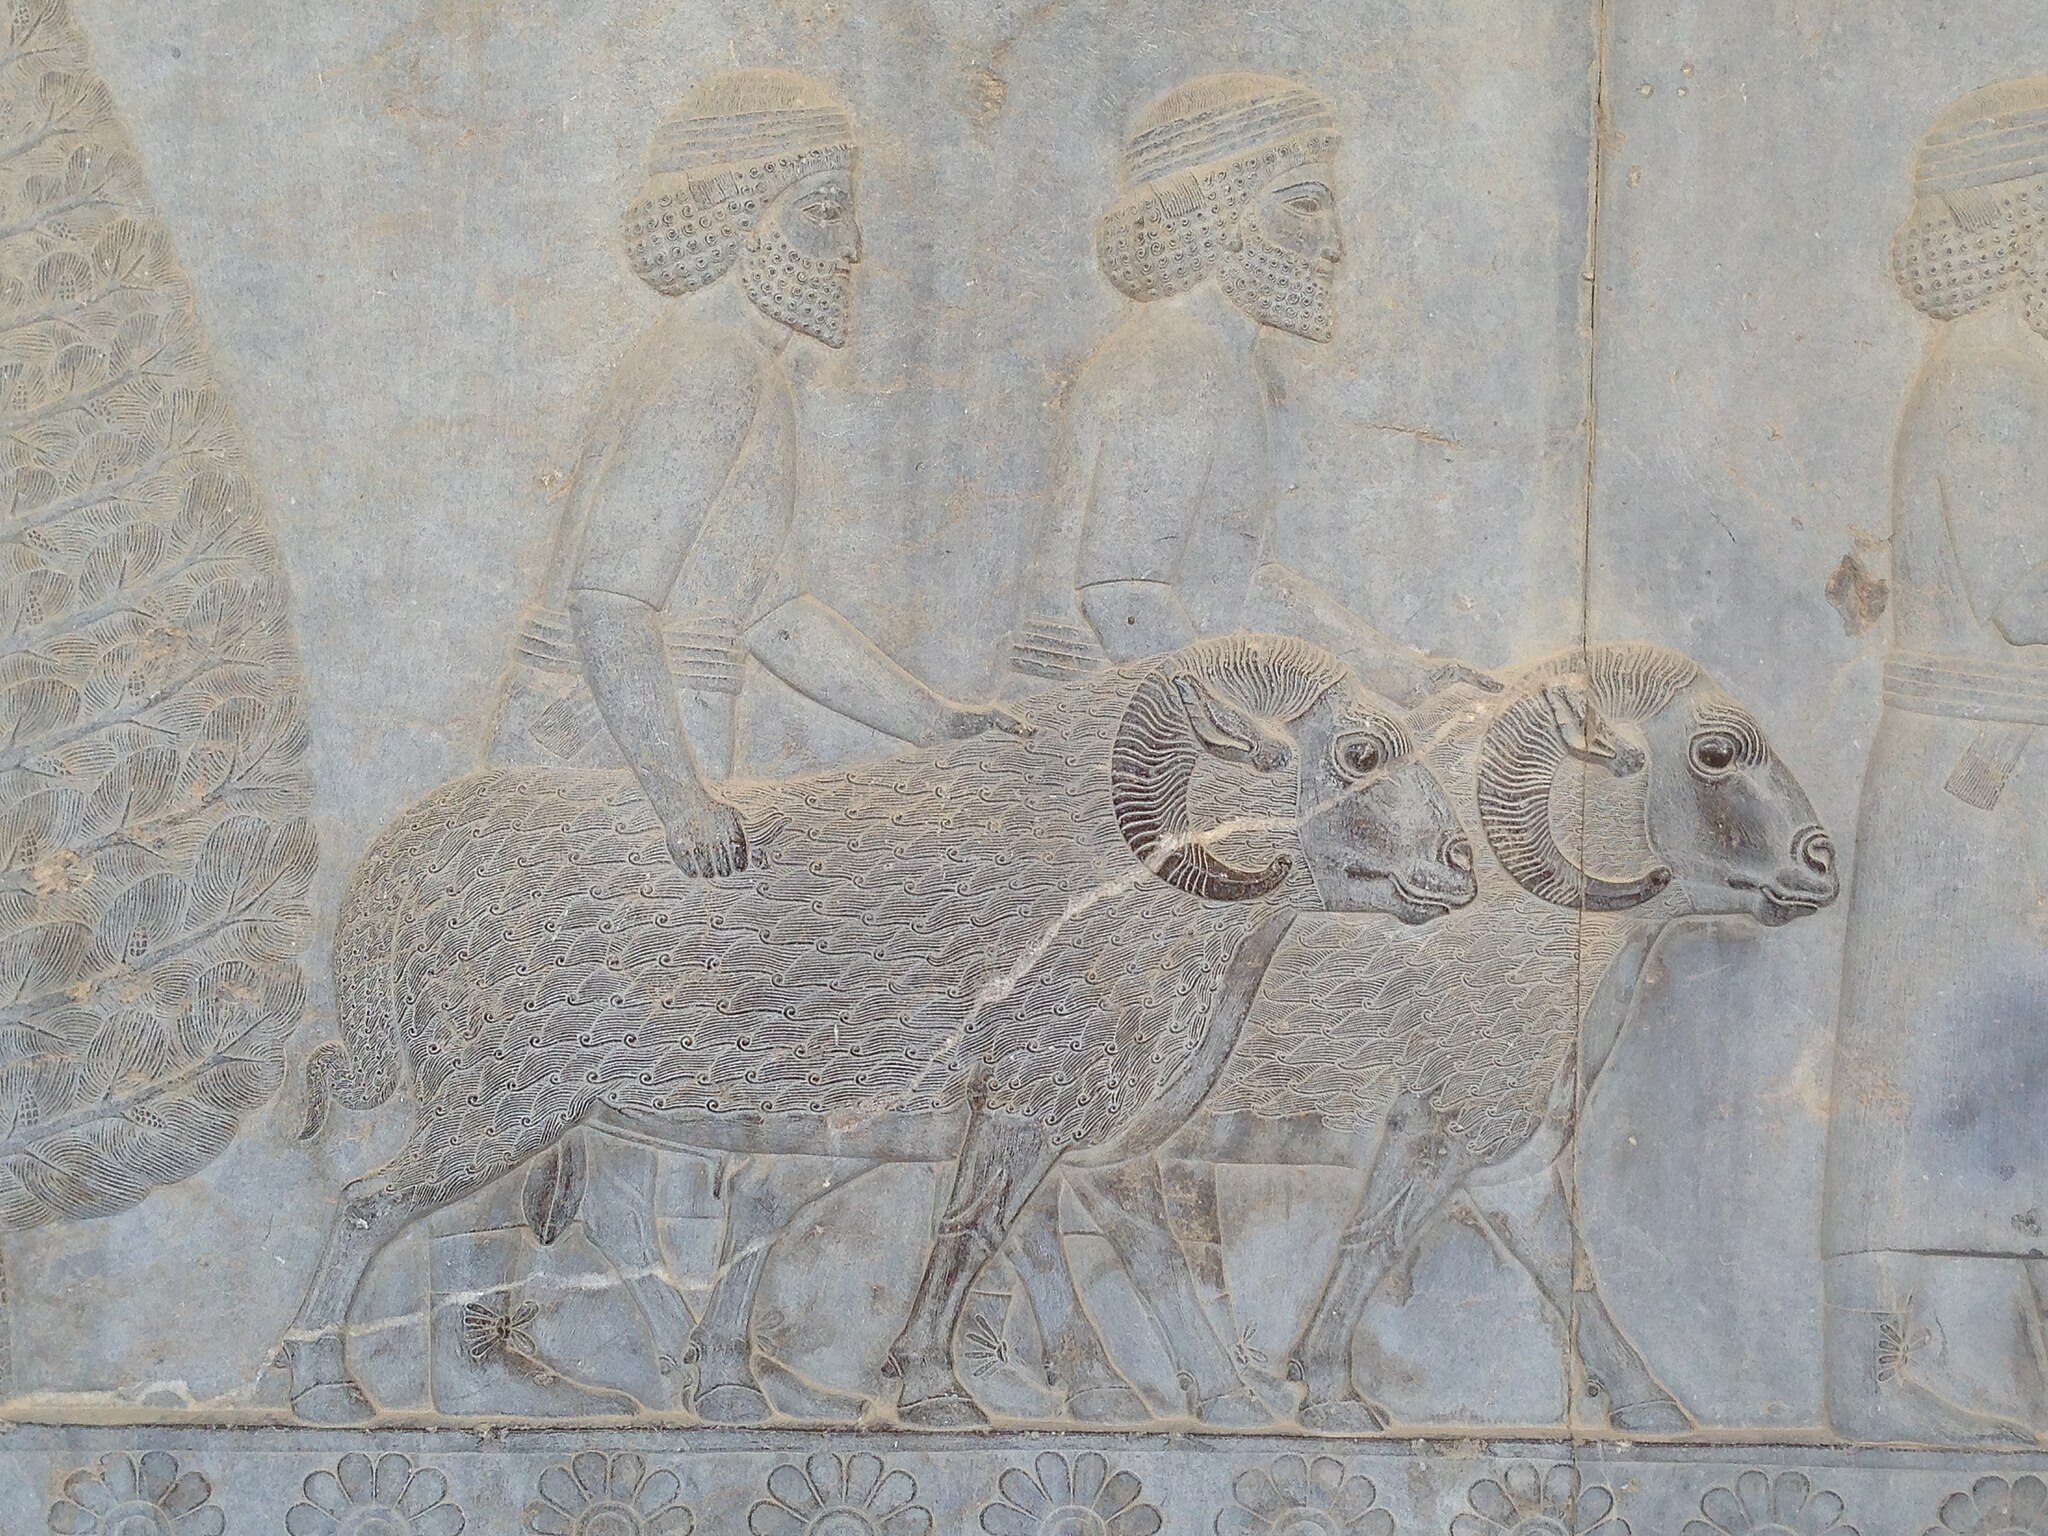
Title: Shipachaemenid
Description: Citation Arthur C. Prentice: „Relief of Rams of Cilicians of Distinct Karakul Type on the Apadana Staircase at Persepolis (500 B. C.).“ A Candid View of the Fur Industry. Publishing Company Ltd, Bewdley, Ontario, December 1976
Date: 2013-05-01 13:17:53
Categories: Taken with iPhone 5, Self-published work, 2013 in Persepolis, Assyrian delegation, Apadana, A Candid View of the Fur Industry, by Arthur C. Prentice